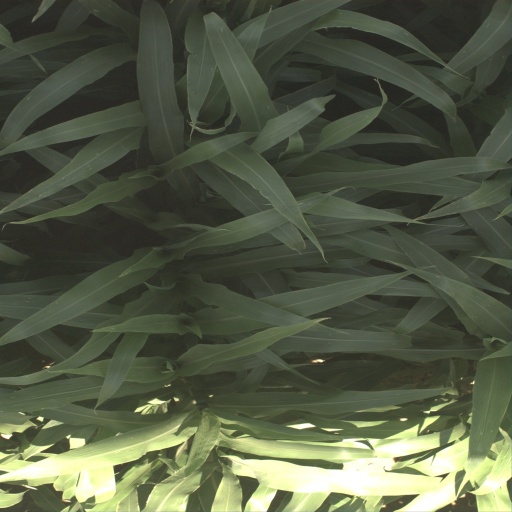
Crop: sorghum